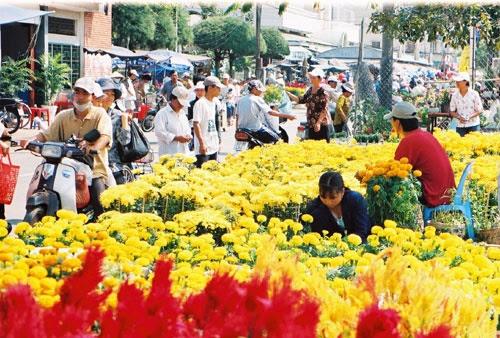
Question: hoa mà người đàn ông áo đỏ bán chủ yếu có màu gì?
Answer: màu vàng